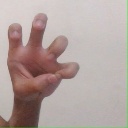
अक्षर: छ